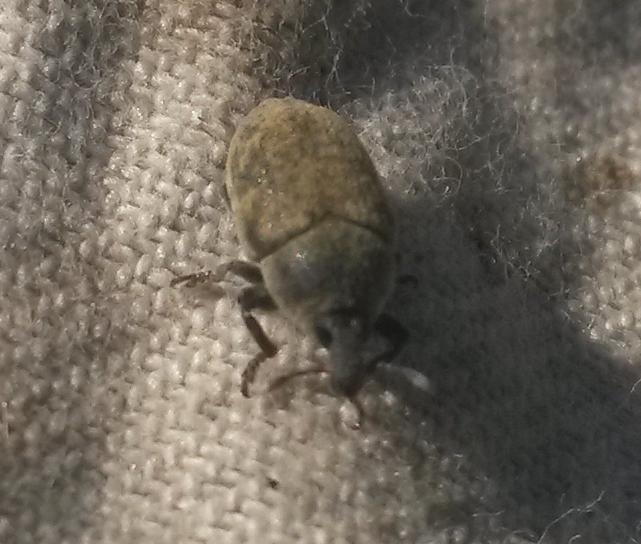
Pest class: occasional_pest